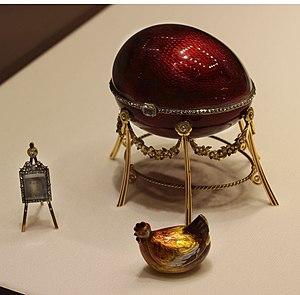
Les œufs de Fabergé sont des objets précieux créés par le joaillier Pierre-Karl Fabergé.